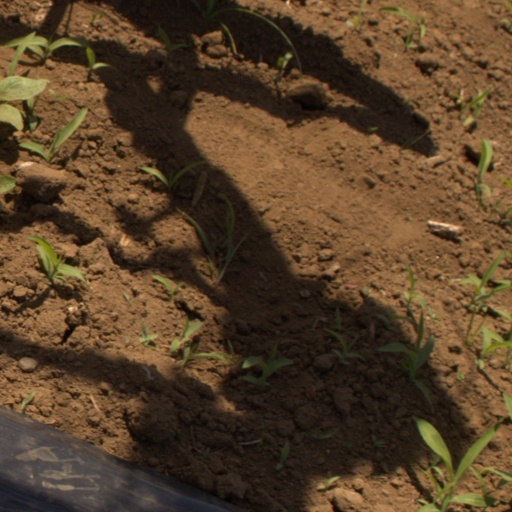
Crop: Jerusalem artichoke